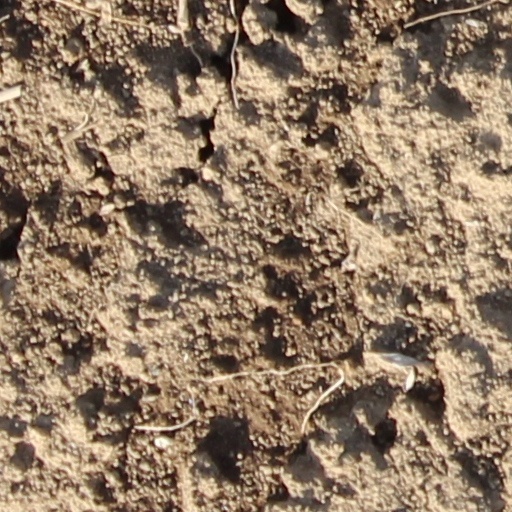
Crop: wheat